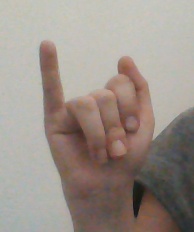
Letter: meem